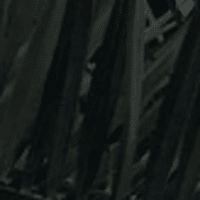
Label: Healthy sample